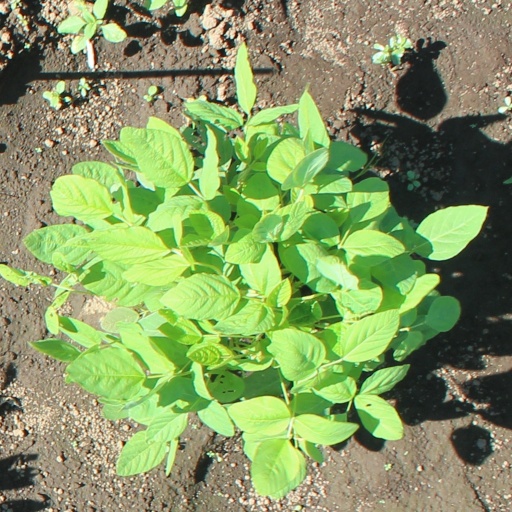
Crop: soybean